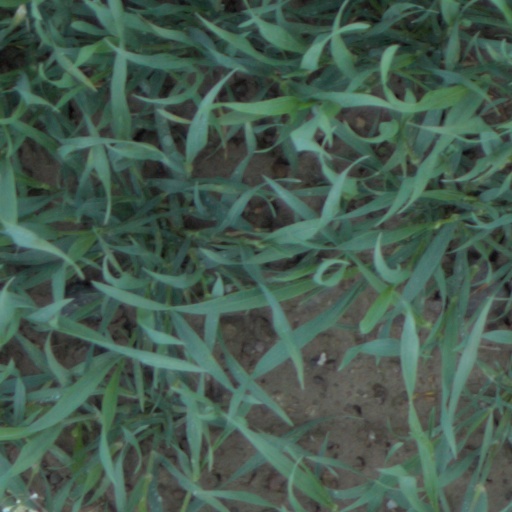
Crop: wheat